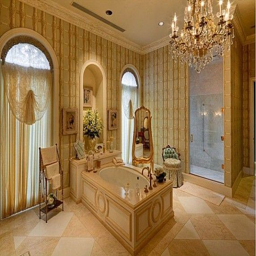
industry of the week blog